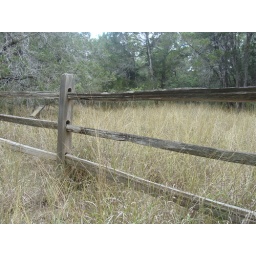
*Taken August 9, 2009*Look at all that wooden fence. It looks like it's being eaten by all that tall grass stuff.